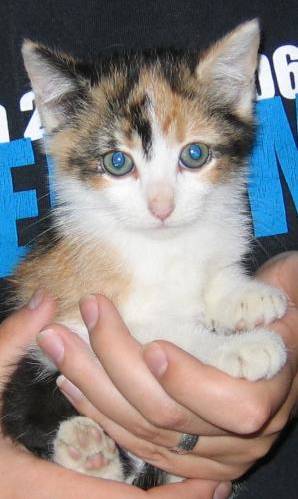
Label: cat